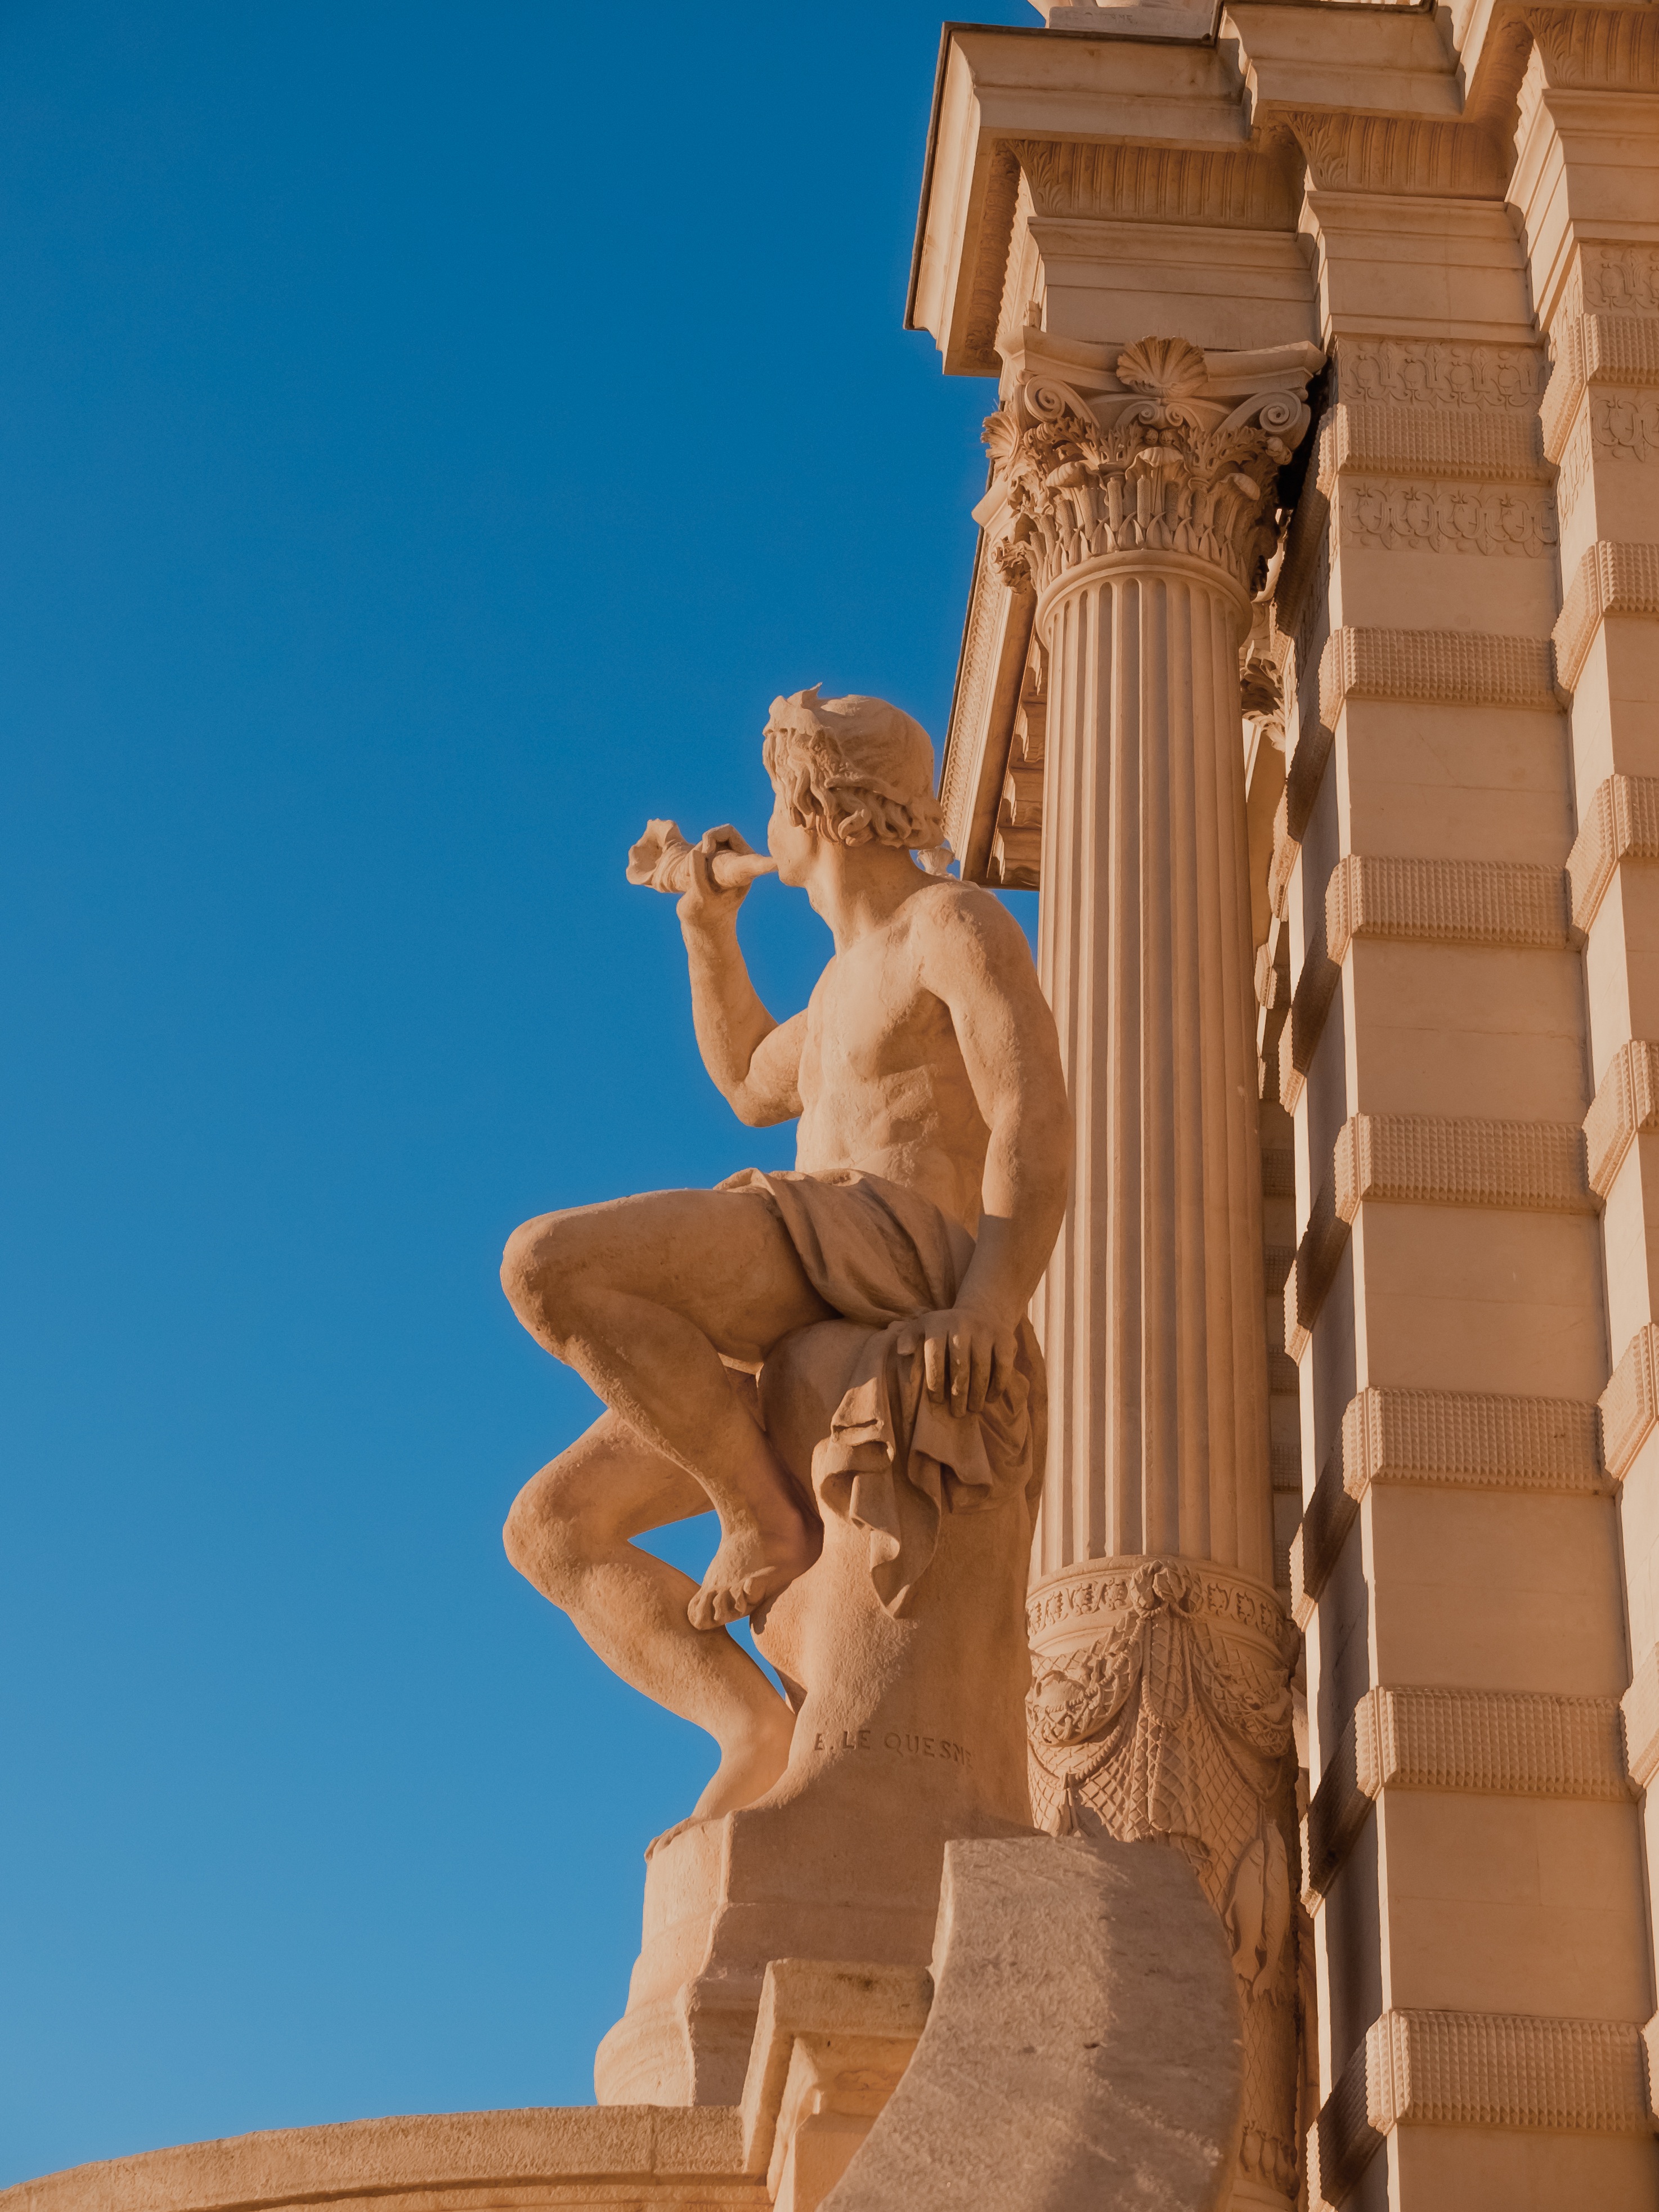
wood, monument, france, statue, column, sculpture, art, palais, temple, carving, marseille, longchamp, ancient history